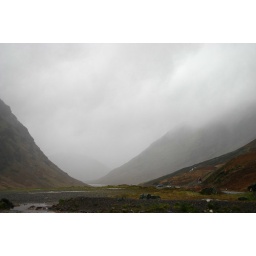
The clouds were low over the mountains while it was raining!